History of BMW

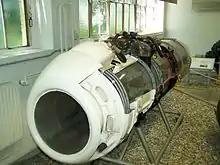
BMW 003 jet engine

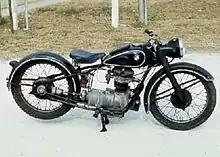
BMW R24

With German rearmament in the 1930s, the company again began producing aircraft engines for the Luftwaffe. In 1939, BMW bought Brandenburgische Motorenwerke, also known as Bramo, from the Siemens group of companies and merged it with its aircraft engine division under the name BMW Flugmotorenbau GmbH. A new factory at Allach, outside Munich, began production of aircraft engines later that year. Over 30,000 aero engines were manufactured through 1945, as well as over 500 jet engines such as the BMW 003. To enable this massive production effort, forced labor was utilized, consisting primarily of prisoners from concentration camps such as Dachau and Munich-Allach. By the end of the war, almost 50% of the 50,000-person workforce at BMW AG consisted of prisoners from concentration camps.